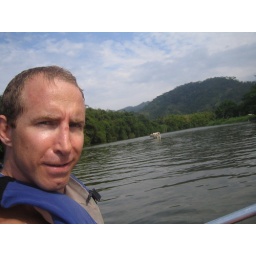
kayaking. a cow in the middle of the river in the background.